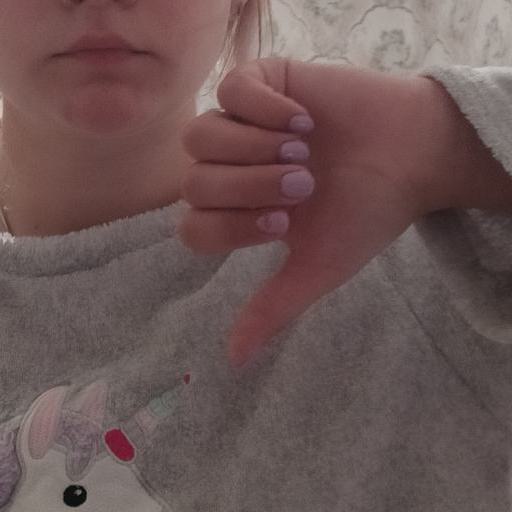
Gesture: dislike